Samuel Wilderspin

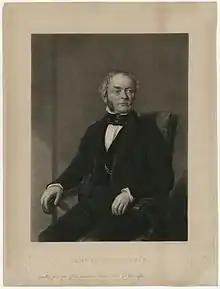
Samuel Wilderspin, 1848 engraving after John Rogers Herbert

Samuel Wilderspin (23 March 1791, in Hornsey, Wakefield – 1866) was an English educator known for his pioneering work on infant schools. His belief was that a child should be encouraged to learn through experience, and to development in feelings as well as intellect. His work provided the model for infant schools in Europe and North America.